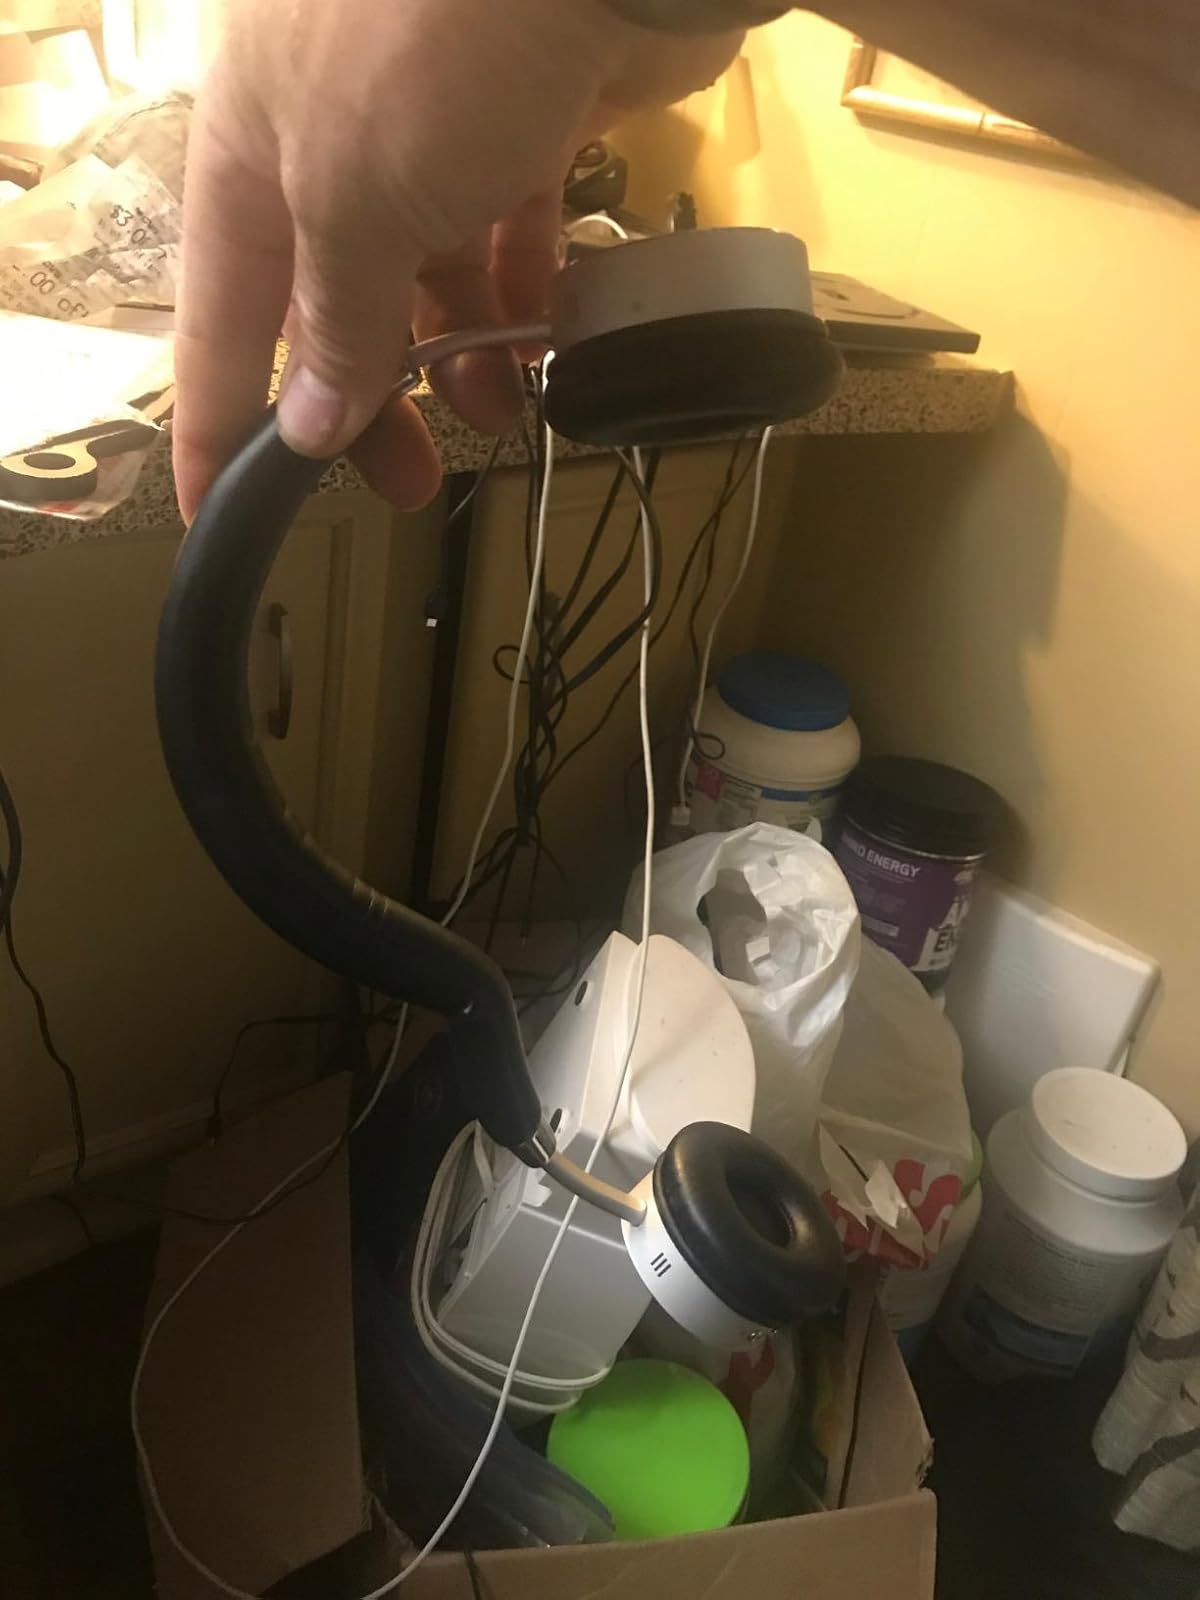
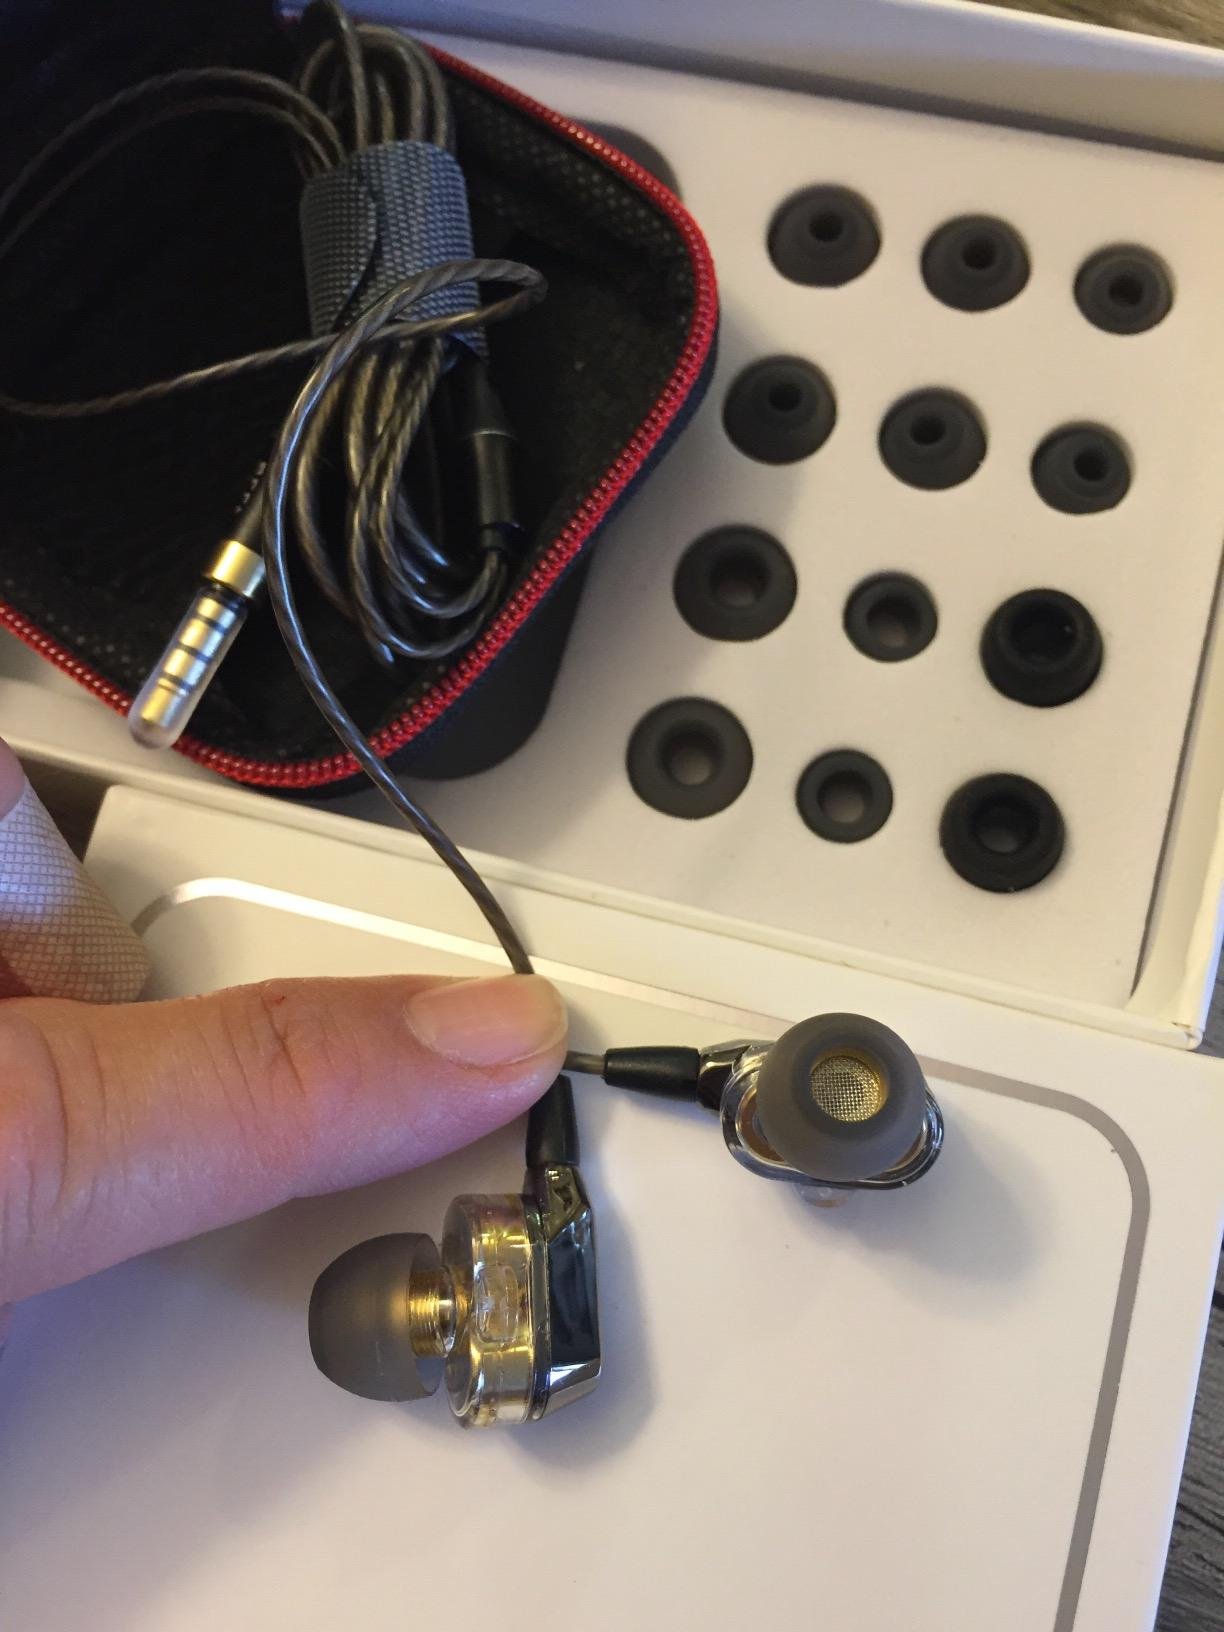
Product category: headphones
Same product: no